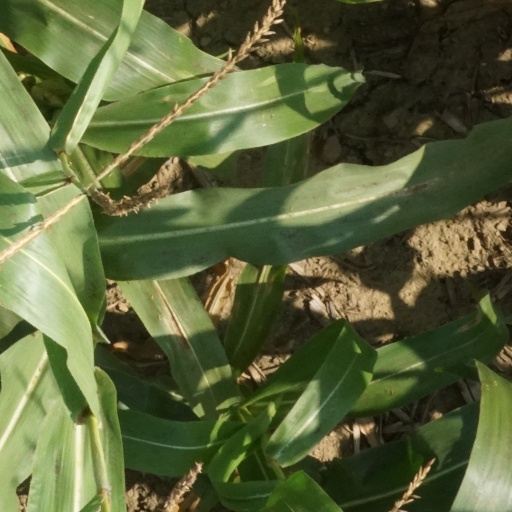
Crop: maize; corn